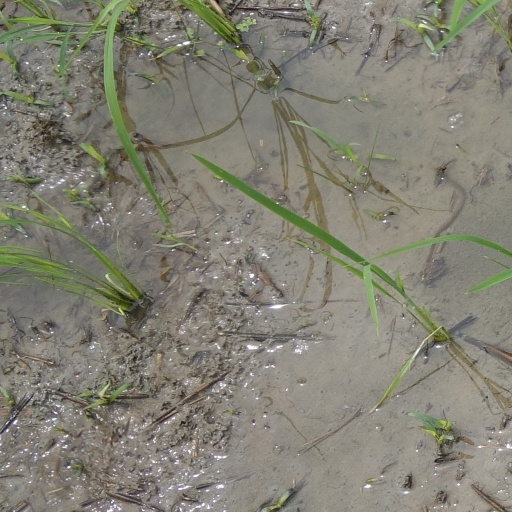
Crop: rice